Box Hill & Westhumble railway station

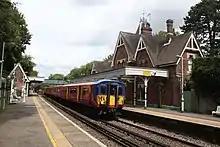
A South Western Railway service to , operated by a Class 455/7 multiple unit in August 2019.

Services at Box Hill & Westhumble are operated by Southern and South Western Railway using and EMUs.